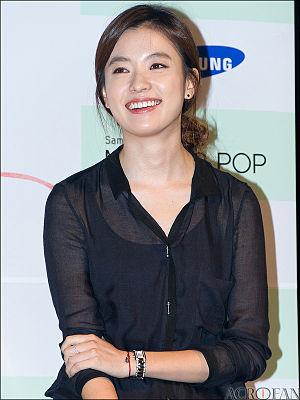
Han Hyo-joo est une actrice et chanteuse sud-coréenne, née le 22 février 1987 à Cheongju dans le Chungcheong du Nord.